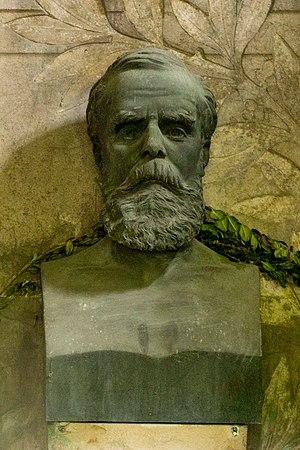
Sépulture d'Émile Raspail (1831-1887), industriel et homme politique, fils de François-Vincent Raspail, chimiste biologiste et homme politique français. «
Ernest Appolinaire Damé né le 1ᵉʳ octobre 1845 à Saint-Florentin et mort le 22 novembre 1920 à Paris, est un sculpteur français.